IRI Achievement Award

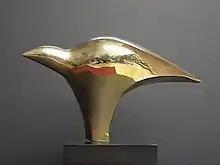
Picture of IRI Achievement Award.

The IRI Achievement Award, established by the Industrial Research Institute (IRI) in 1973, is awarded "to honor outstanding accomplishment in individual creativity and innovation that contributes broadly to the development of industry and to the benefit of society." The recipient is first nominated by an IRI member organization for his or her invention, innovation, or process improvement, and then voted on by a nine-member Awards Committee, led by the immediate past-chairman of IRI's Board of Directors.